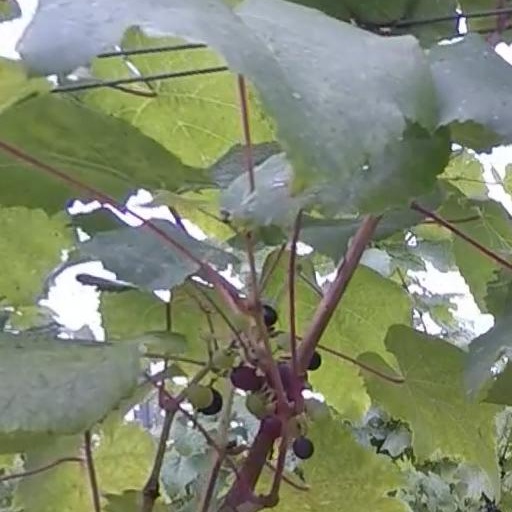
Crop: grape